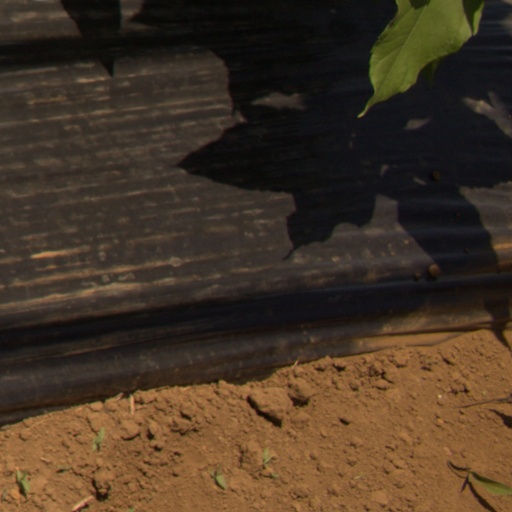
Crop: Jerusalem artichoke